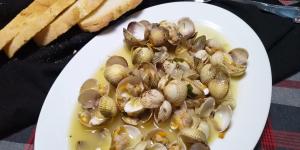
berberechos a la marinera